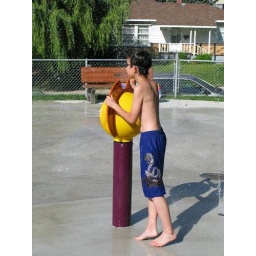
Playing with the spraying lion at the Lions water spray park near our house.